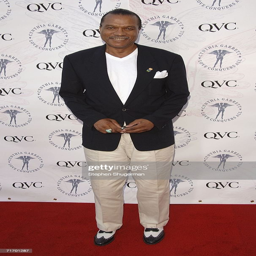
actor attends the launch of actor and jewelry line .